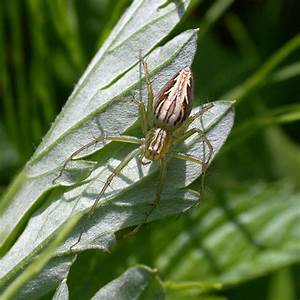
Label: spider